S. K. Thoth

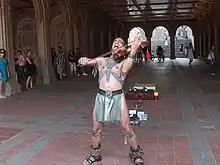
Thoth performing in Central Park, New York City in 2008

S. K. Thoth (or often just Thoth) is a New York-based performance artist known for his eclectic mix of violin, voice, and dance performance who was the subject of the Academy Award winning documentary "Thoth". Thoth calls his work "prayformance", emphasizing a spiritual dimension. His motto from his website is "I heal through divine prayformance". He sings in a language he himself created, the language of the Festad, a mythical people and land in his "Solopera", his one-man opera.